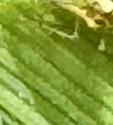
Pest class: cereal_grass_aphid